Methodist Episcopal Church of Port Hadlock

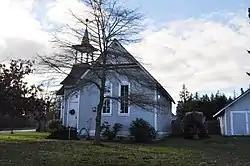

Methodist Episcopal Church of Port Hadlock (Barrett House) is a historic Methodist church, now a private home, at Randolph and Matheson Streets in Hadlock, Washington. Built in 1903, the church was the first permanent Methodist church in Hadlock. The congregation shared a traveling minister with the Methodist church in Chimacum. In the 1950s, the two congregations merged to form a new church; the Hadlock church's old bell and pews were moved to the new church, and the old building became a private residence.